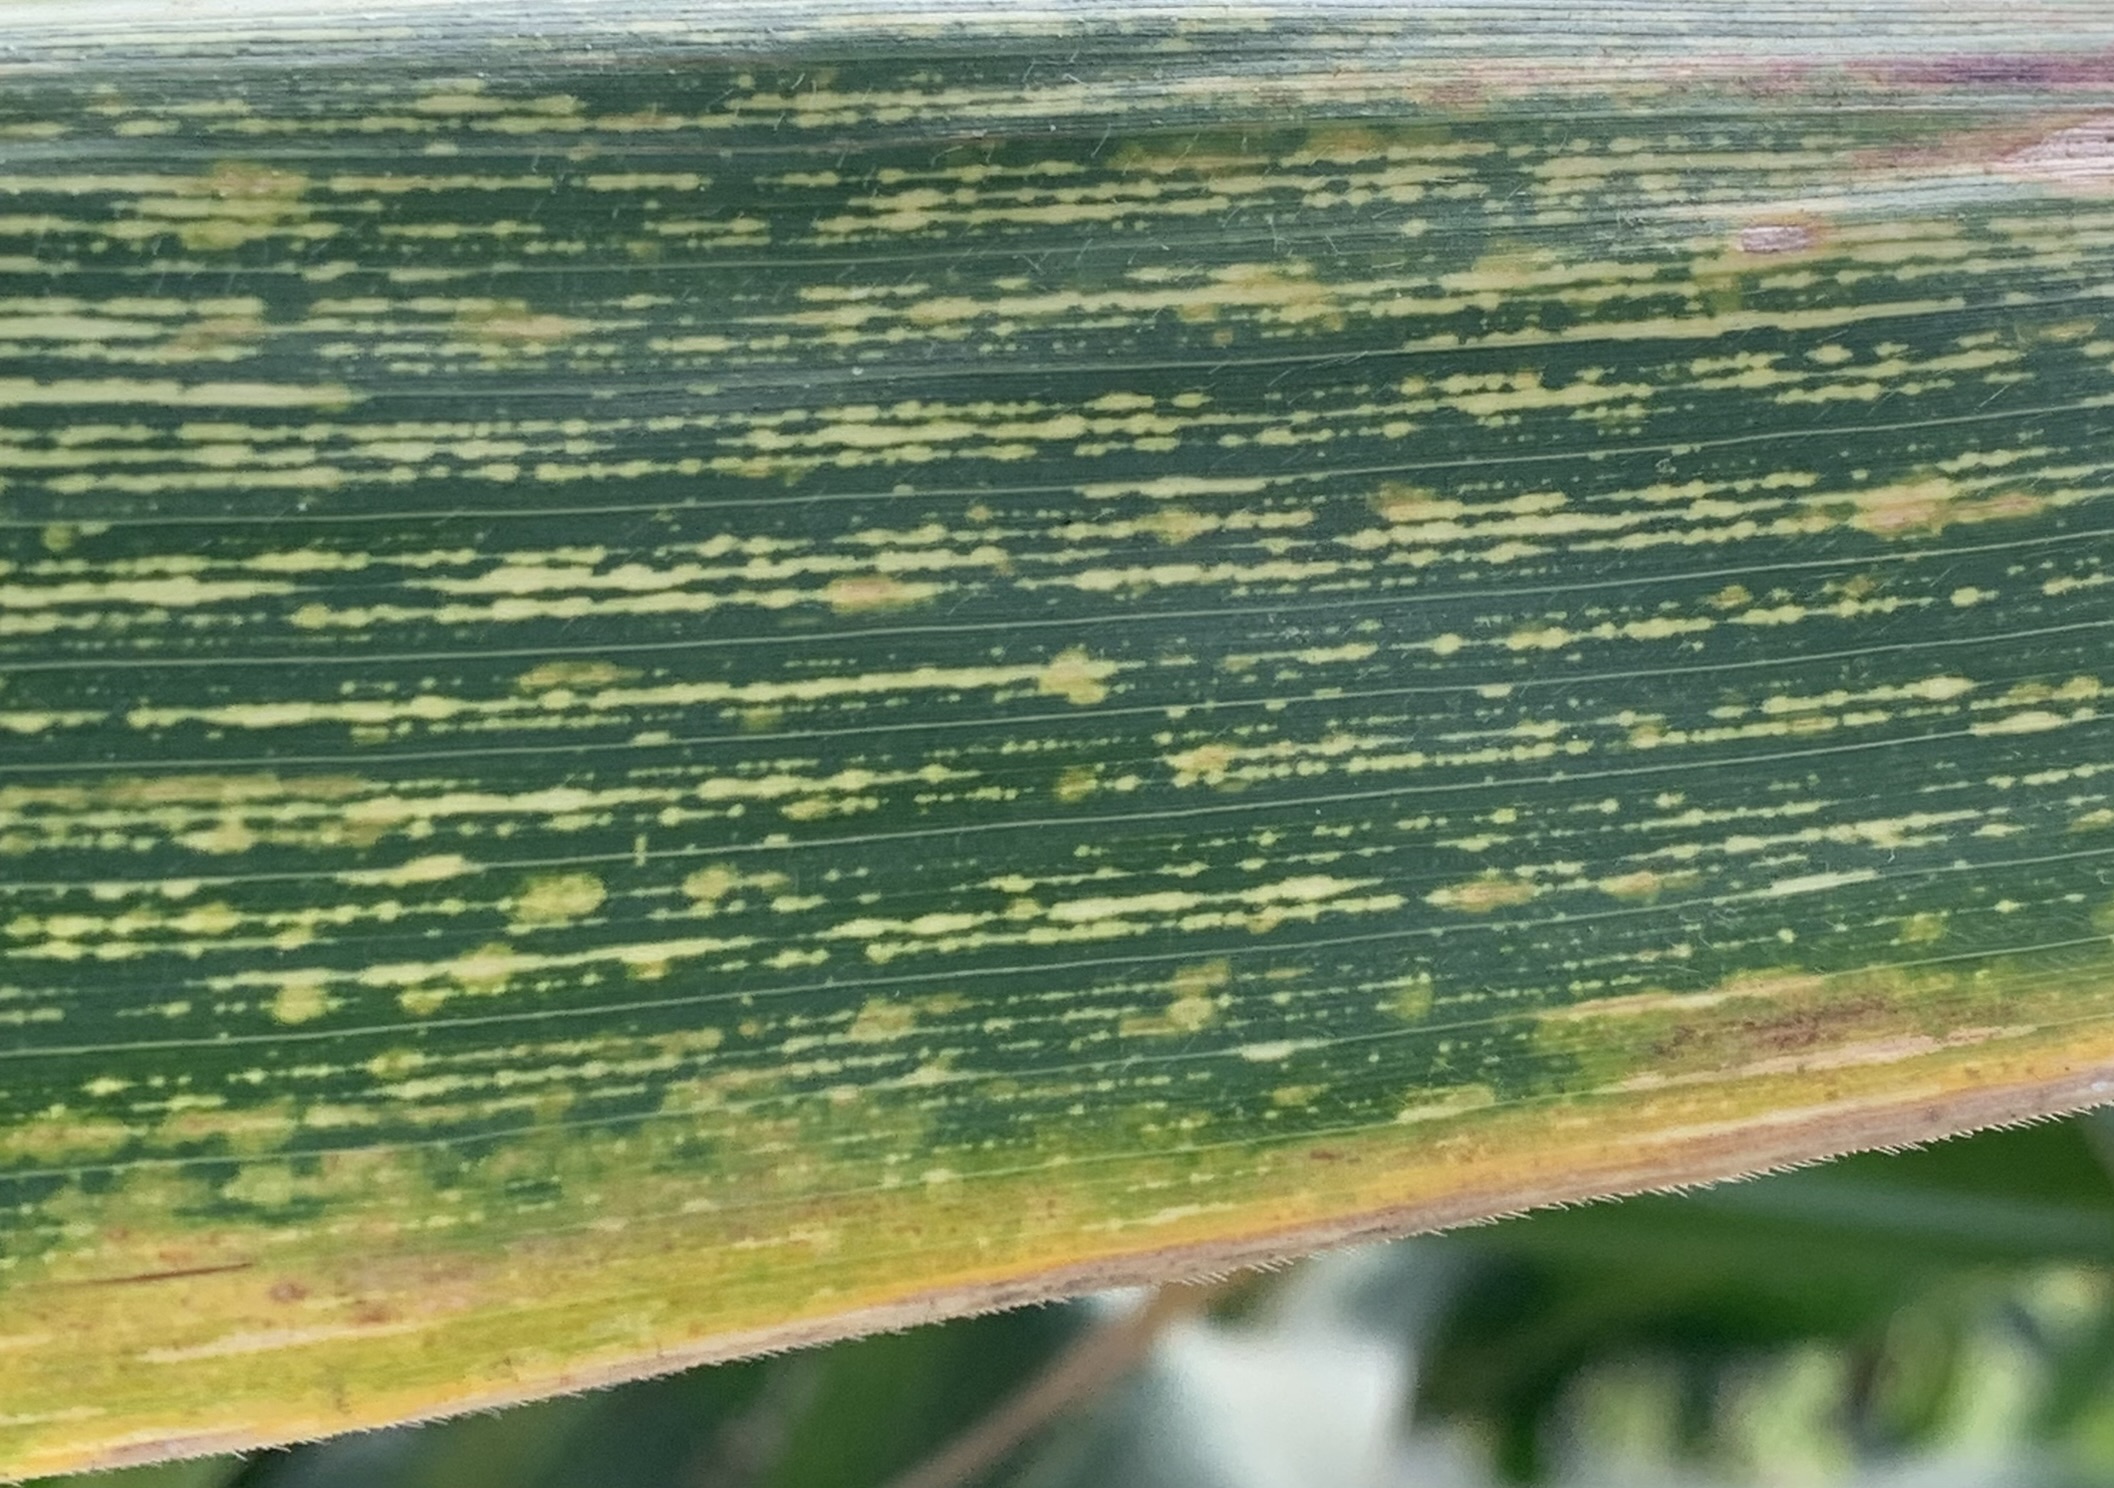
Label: MSV